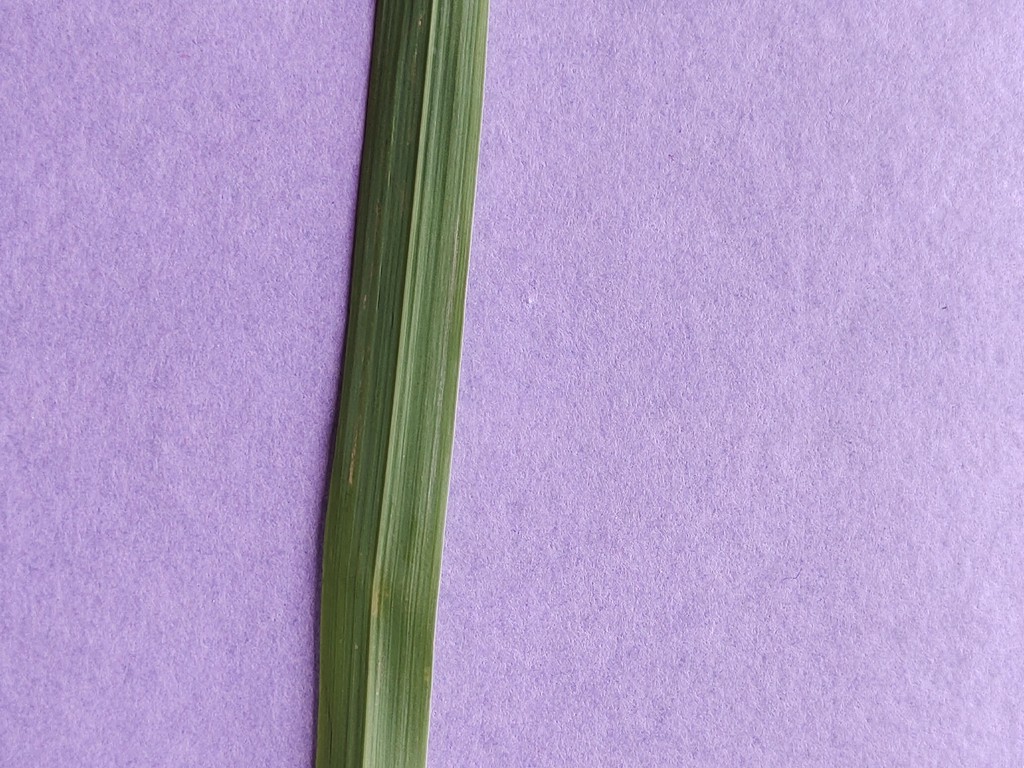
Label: Healthy